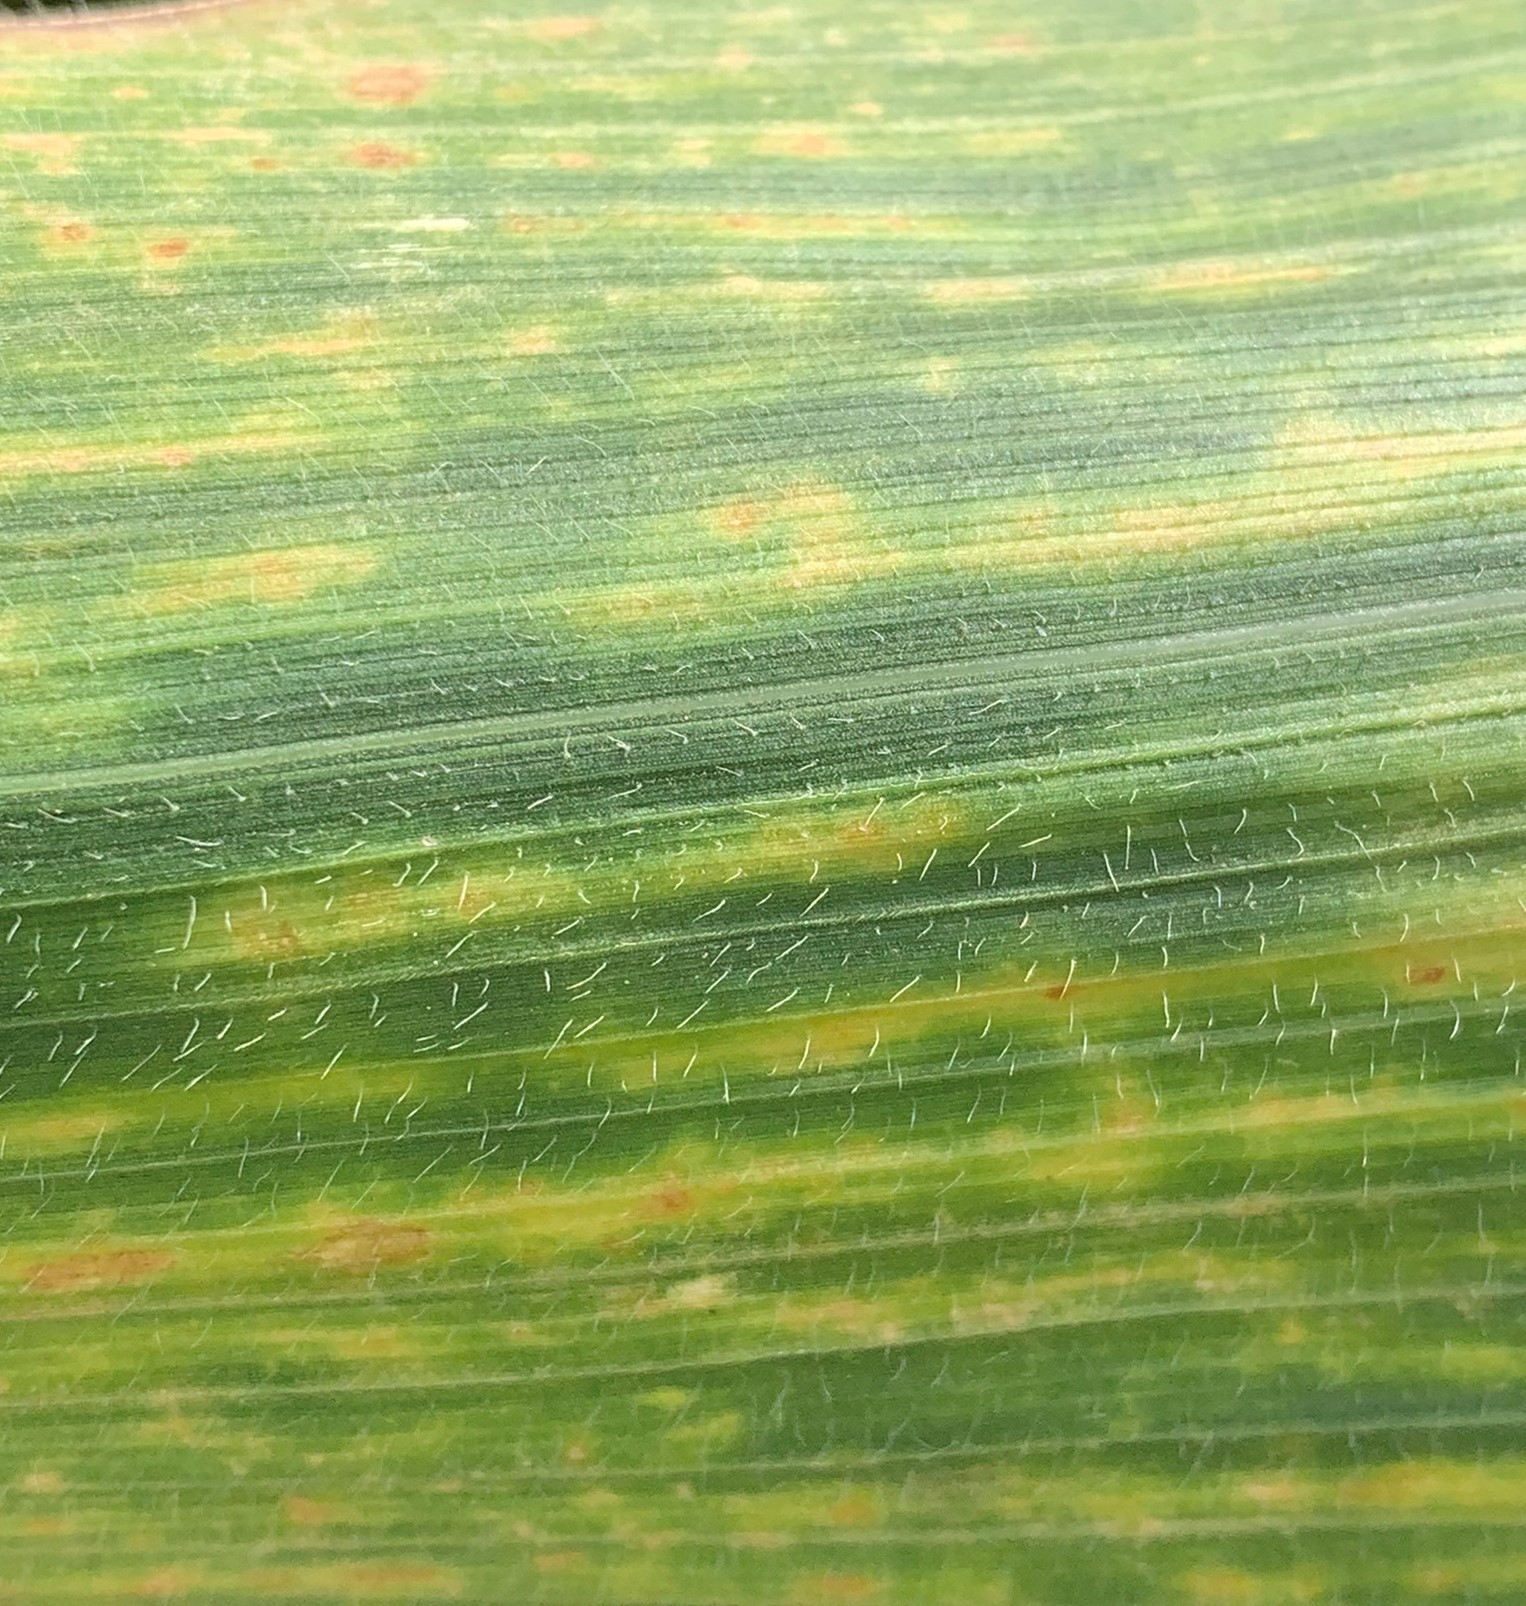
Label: MLN